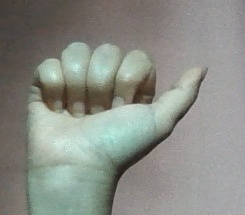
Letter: dhad